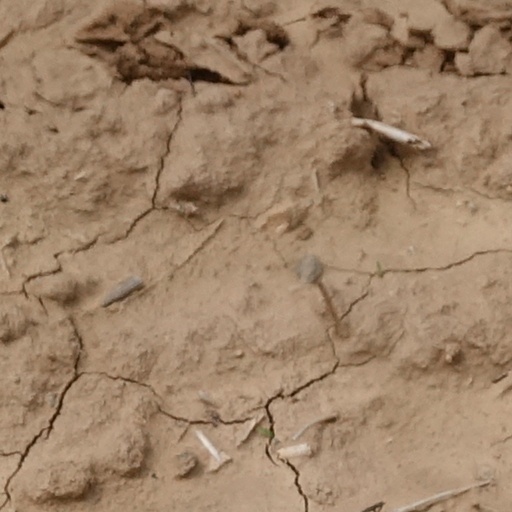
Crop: wheat